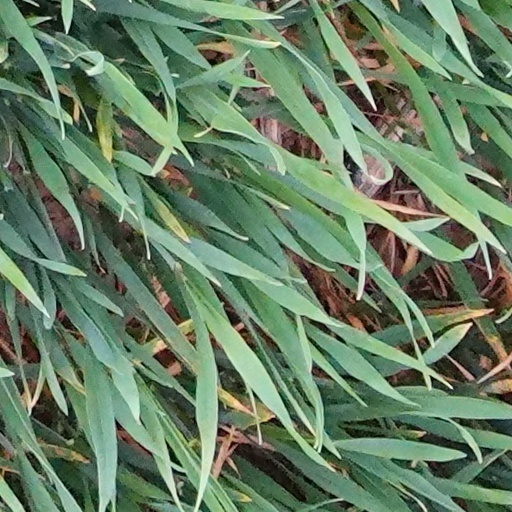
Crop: wheat